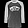
Label: T - shirt / top